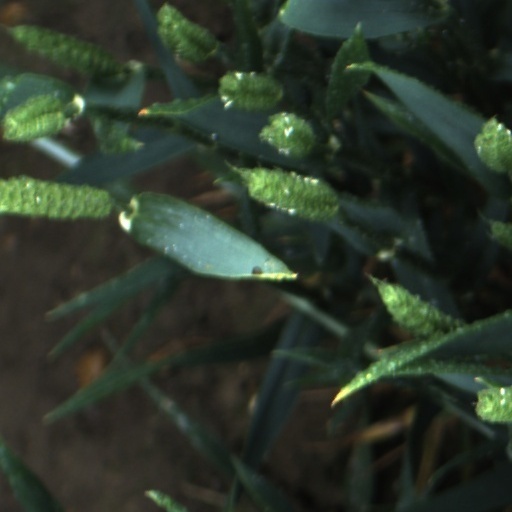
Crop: wheat